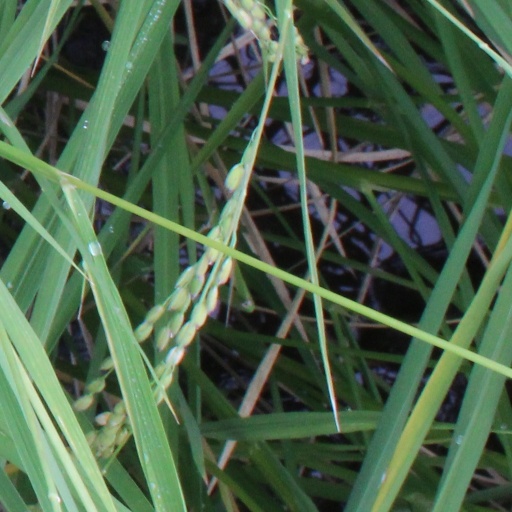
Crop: rice